Thomas Linley the younger

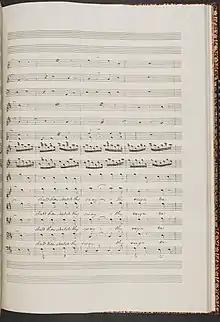

Tom Linley's music is both typical of works by English composers of his time and remarkably idiosyncratic for a composer who died at such a young age. A significant number of Linley's compositions have been lost, including many in the Drury Lane Fire of 1809. However, according to Gwilym Beechey (author of the article on Tom Linley in the "New Grove Dictionary" and editor of some of his music), the works that survived attest to "his fluent and congenial melody, his contrapuntal facility, and his imaginative orchestration."